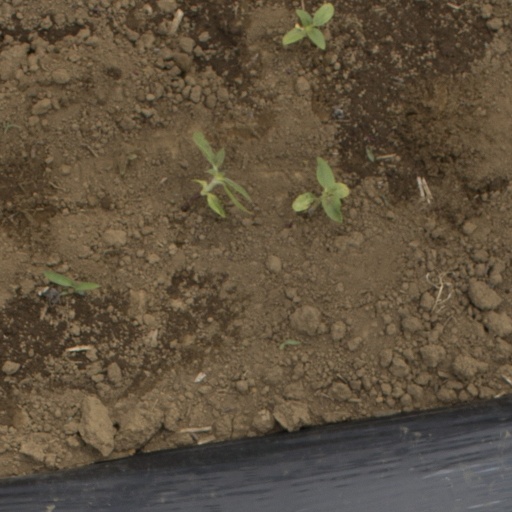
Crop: Jerusalem artichoke